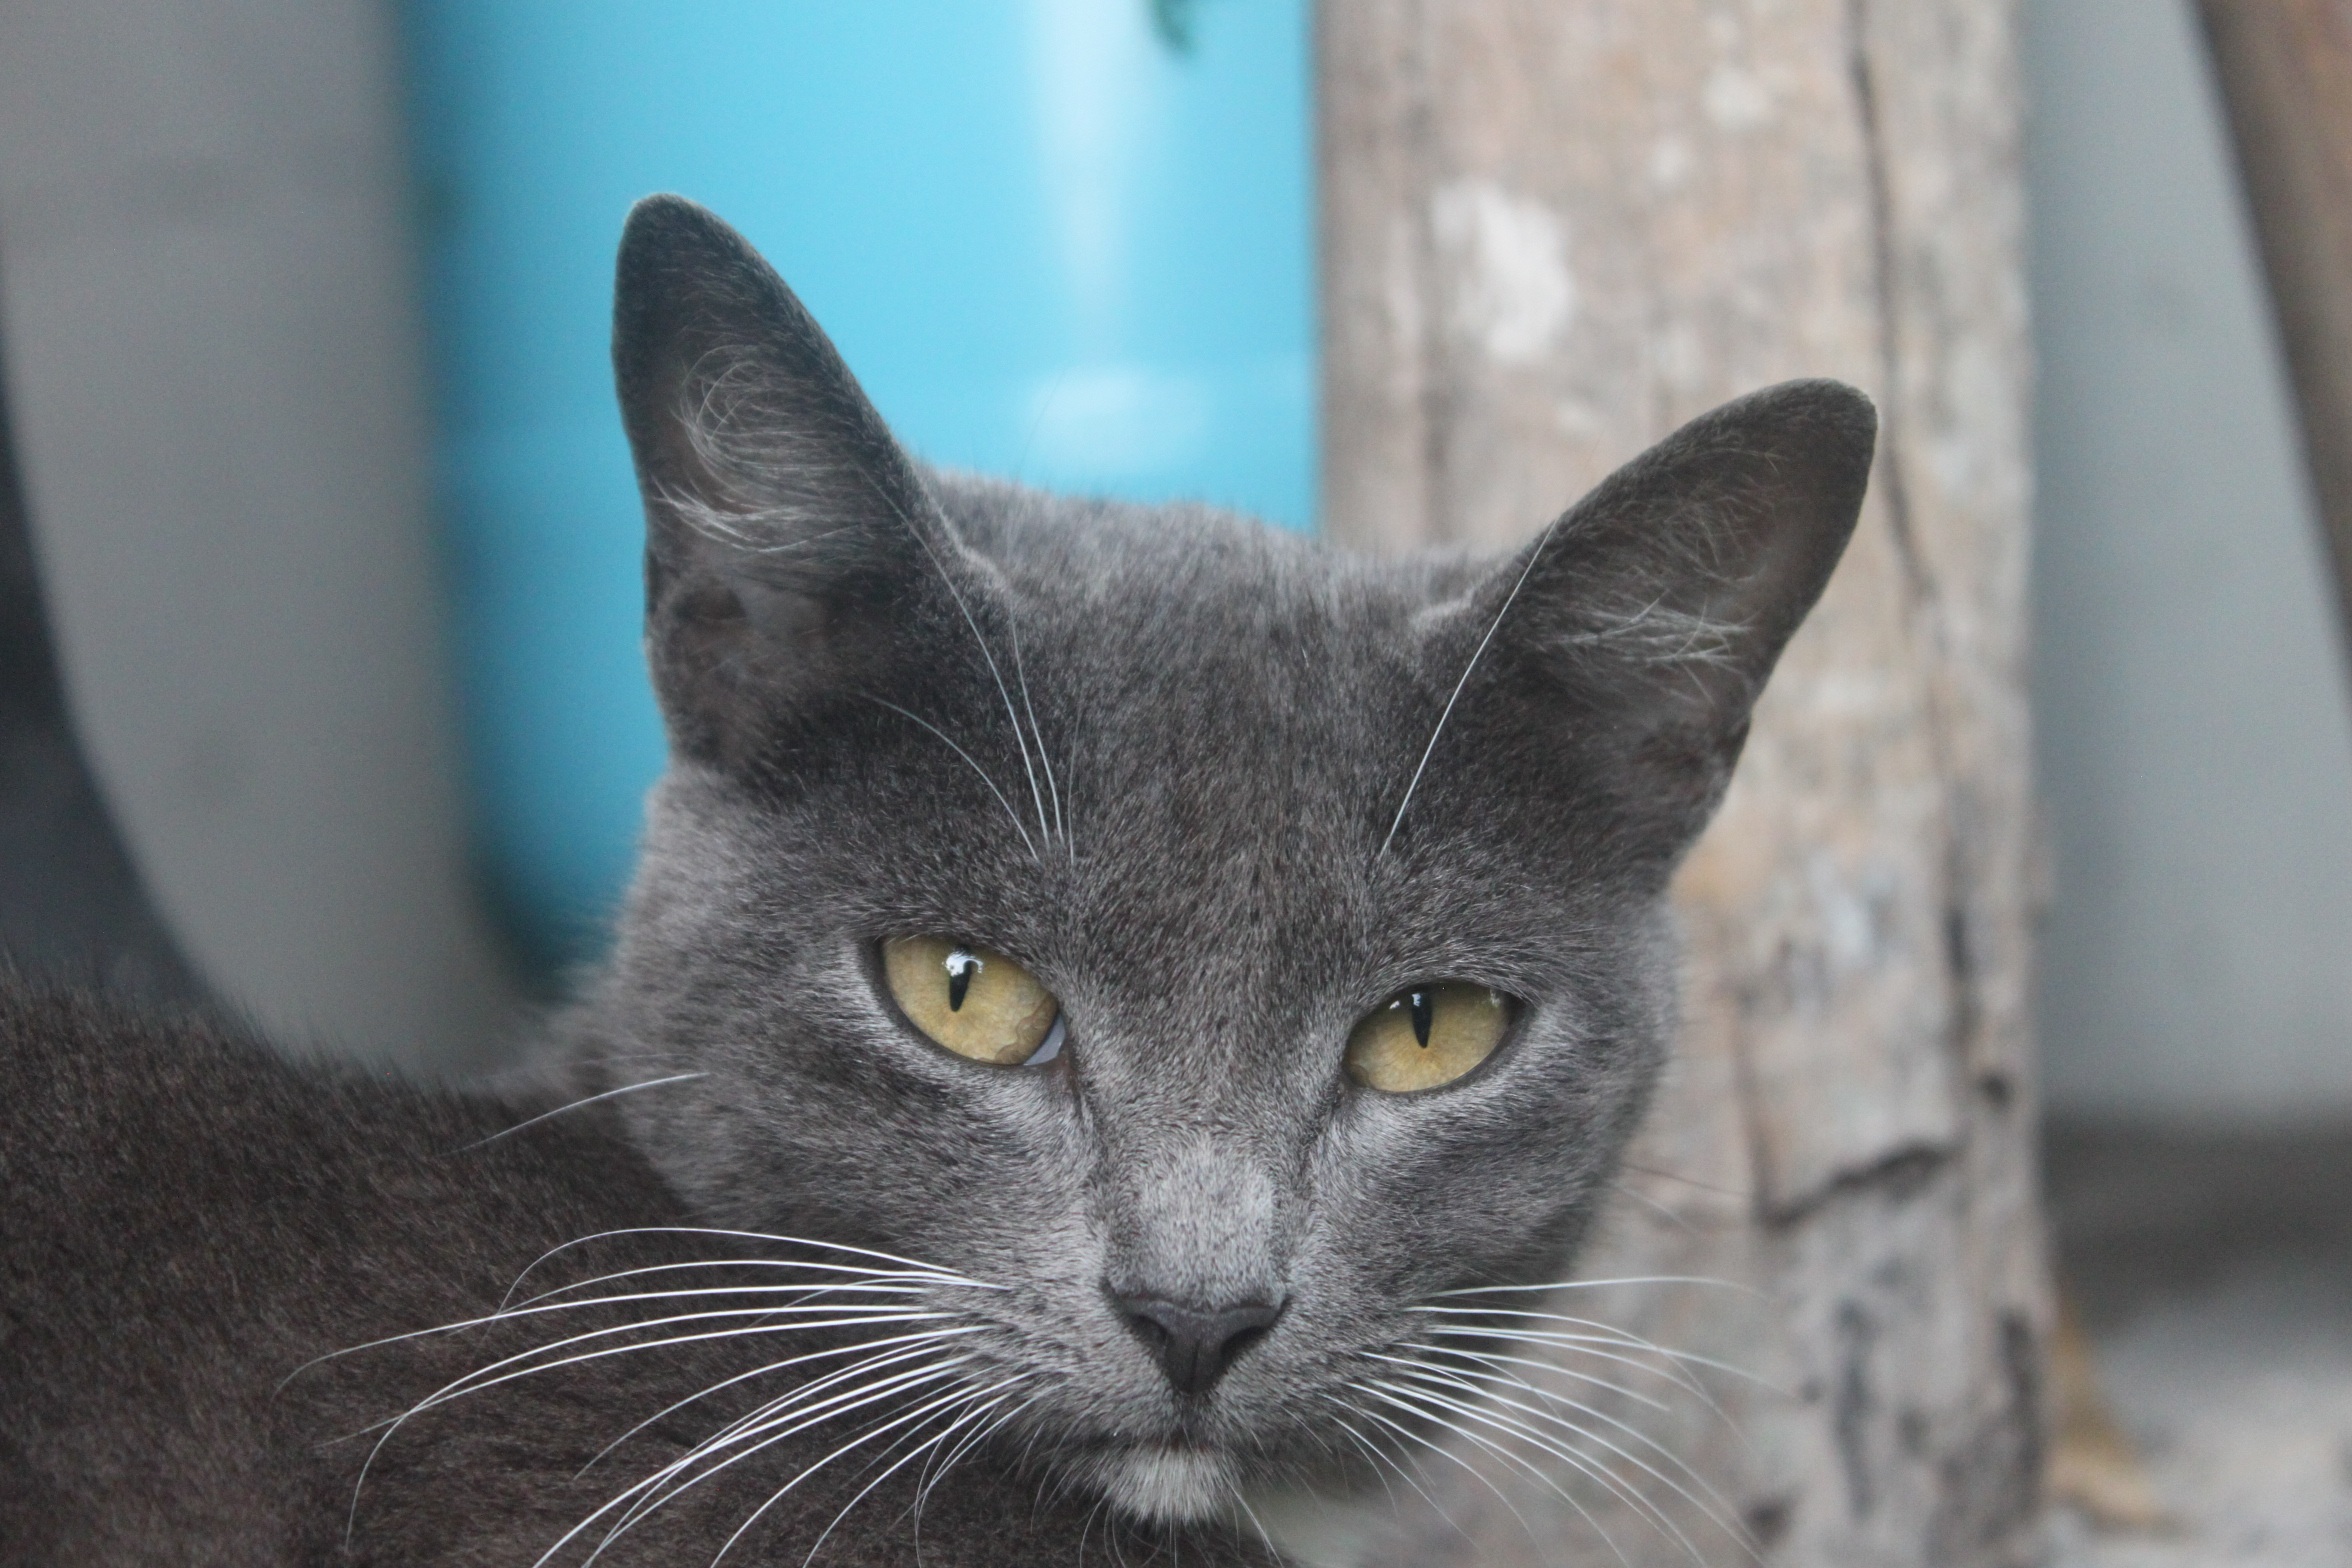
cat, mammal, fauna, close up, whiskers, grey, vertebrate, cat face, european shorthair, chartreux, russian blue, korat, small to medium sized cats, cat like mammal, domestic short haired cat, big eared